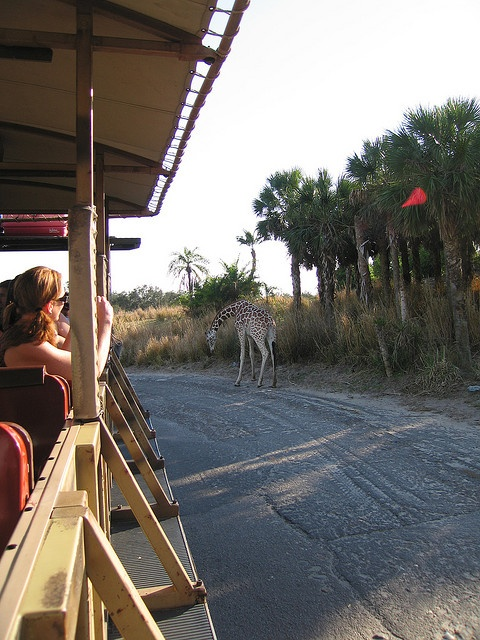
A group of people riding a tram in a wild animal park.
A giraffe passes by a group of people.
Tourists take pictures of a giraffe from a tour bus.
The travelers stare outside a tram as it approaches a giraffe standing by the roadside.
Tourists on an open bus take pictures of a giraffe.